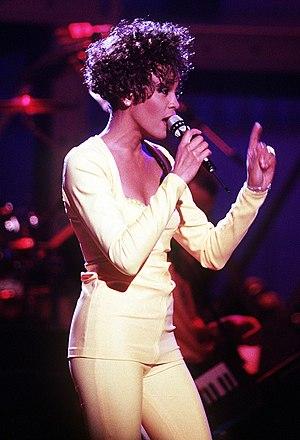
Pon de Replay est une chanson de l'artiste barbadienne Rihanna, issue de son premier album, Music of the Sun. La chanson est le premier single de l'album et sort le 23 mai 2005. Pon de Replay a été écrite par Carl Sturken, Evan Rogers et Vada Nobles. Pon de Replay est une chanson dance-pop et R&B où elle demande au DJ de rediffuser sa chanson préférée dans une discothèque.
ESFJ est une abréviation utilisée dans le cadre du Myers-Briggs Type Indicator au sujet de l'un des 16 types psychologiques du test. Il est l'un des quatre types appartenant au tempérament Gardien.
Whitney Houston [ˈwɪtni ˈhjuːstɨn], née le 9 août 1963 à Newark, dans le New Jersey est décédée le 11 février 2012 à Beverly Hills, en Californie, est une chanteuse, actrice, productrice de musique et mannequin américaine.
La discographie de Whitney Houston, chanteuse américaine de R&B, soul, pop, dance regroupe 7 albums studio, 1 album live, 6 compilations, 57 singles, 2 albums de bandes originales de films, 7 EP et plusieurs collaborations.
Music of the Sun est le premier album de la chanteuse de pop Rihanna sorti sous le label Def Jam le 12 août 2005. Avant de signer un contrat, Rihanna est découverte par le producteur Evan Rogers qui aide Rihanna à faire des démos et à les envoyer aux labels. Après avoir signé un contrat pour le label Def Jam, Rihanna continue de travailler avec Rogers et son partenaire Carl Sturken pour son premier album. Music Of The Sun est enregistré entre 2004 et 2005. Music Of The Sun mélange pop, dance-pop, dancehall et reggae.
Bodyguard ou Le Garde du corps est un film américain réalisé par Mick Jackson, sorti en 1992.